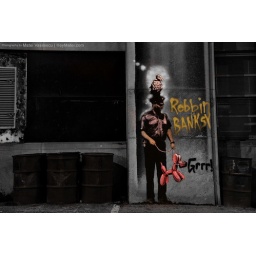
Officer with balloon dog are original Banksy piece. Bird, white glow, and text were added afterwards by someone else.